Bath Spa University

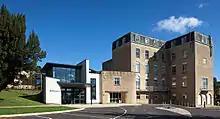
The Bath School of Art and Design

The Newton Park campus, to the west of Bath near the village of Newton St Loe, is the largest of the university's three main campuses. It is here that courses from all schools are taught, with the exception of art and design and most post-graduate courses. The campus is in Newton Park, in grounds designed by English landscape architect Lancelot "Capability" Brown and leased from the Duchy of Cornwall.